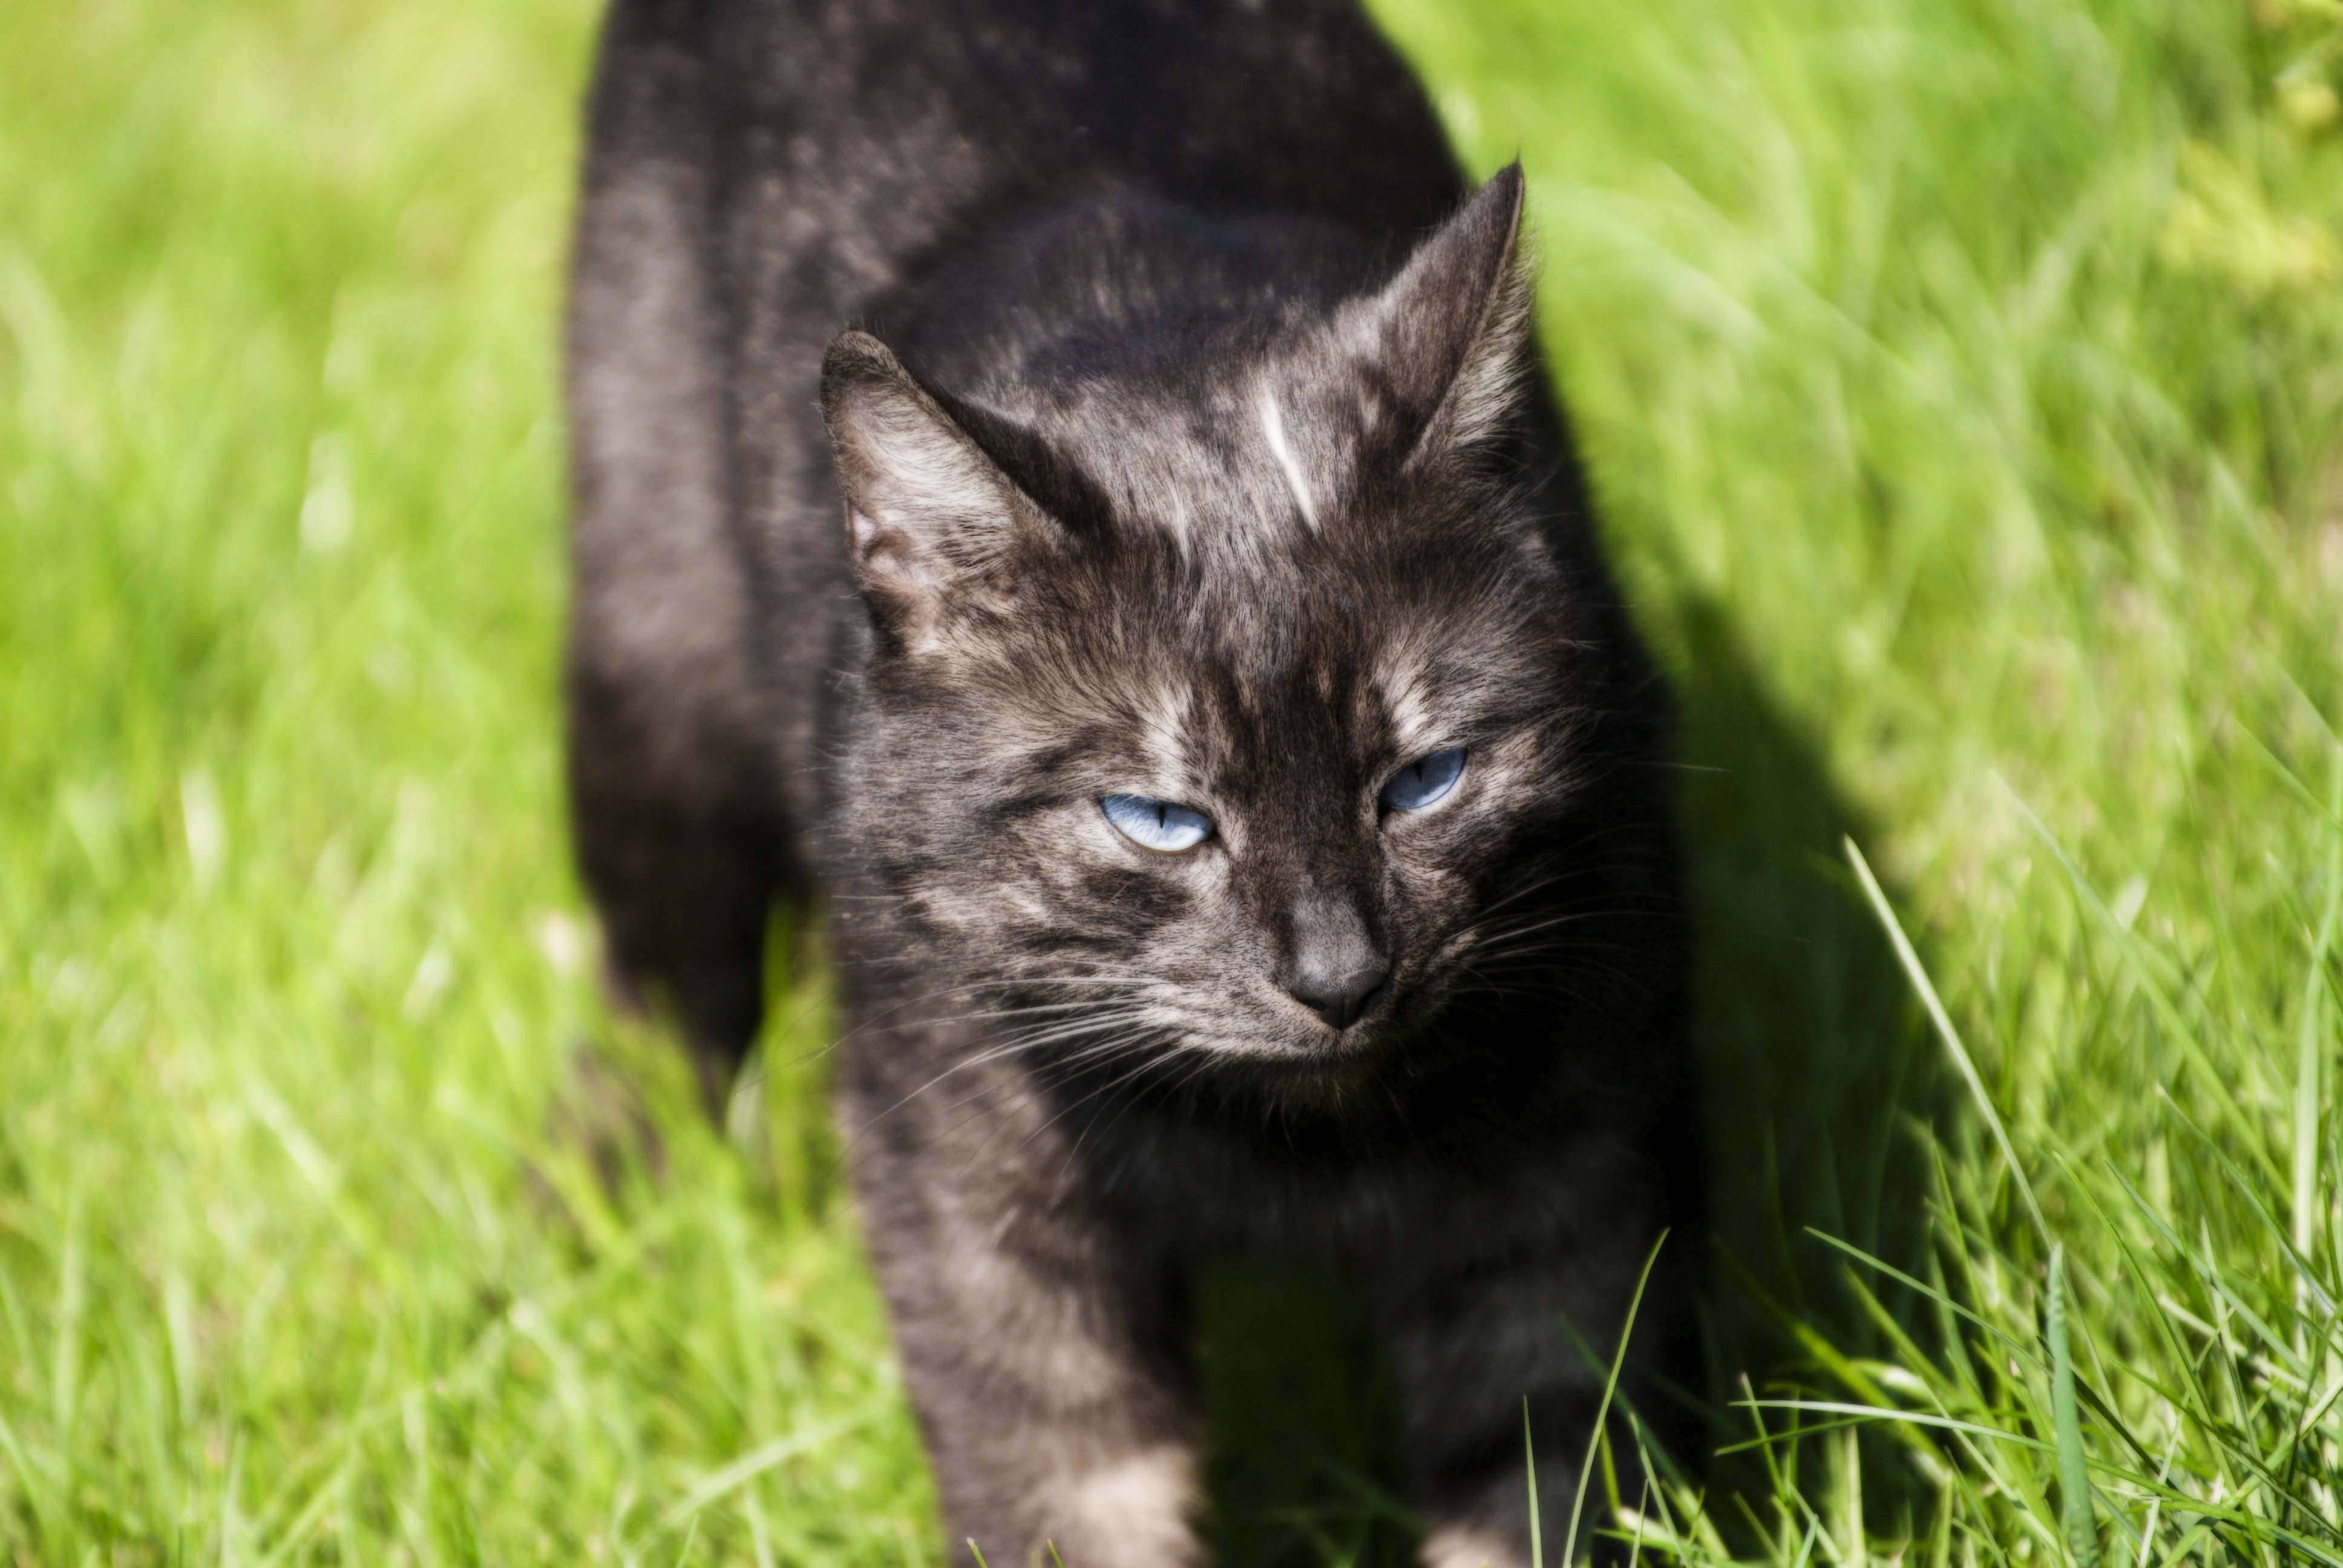
grass, animal, pet, fur, coat, kitten, cat, mammal, black cat, closeup, fauna, eyes, whiskers, tour, look, vertebrate, tomcat, observation, domestic cat, a young kitten, charming, cat's eyes, blue eyes, wild cat, small to medium sized cats, cat like mammal, nebelung